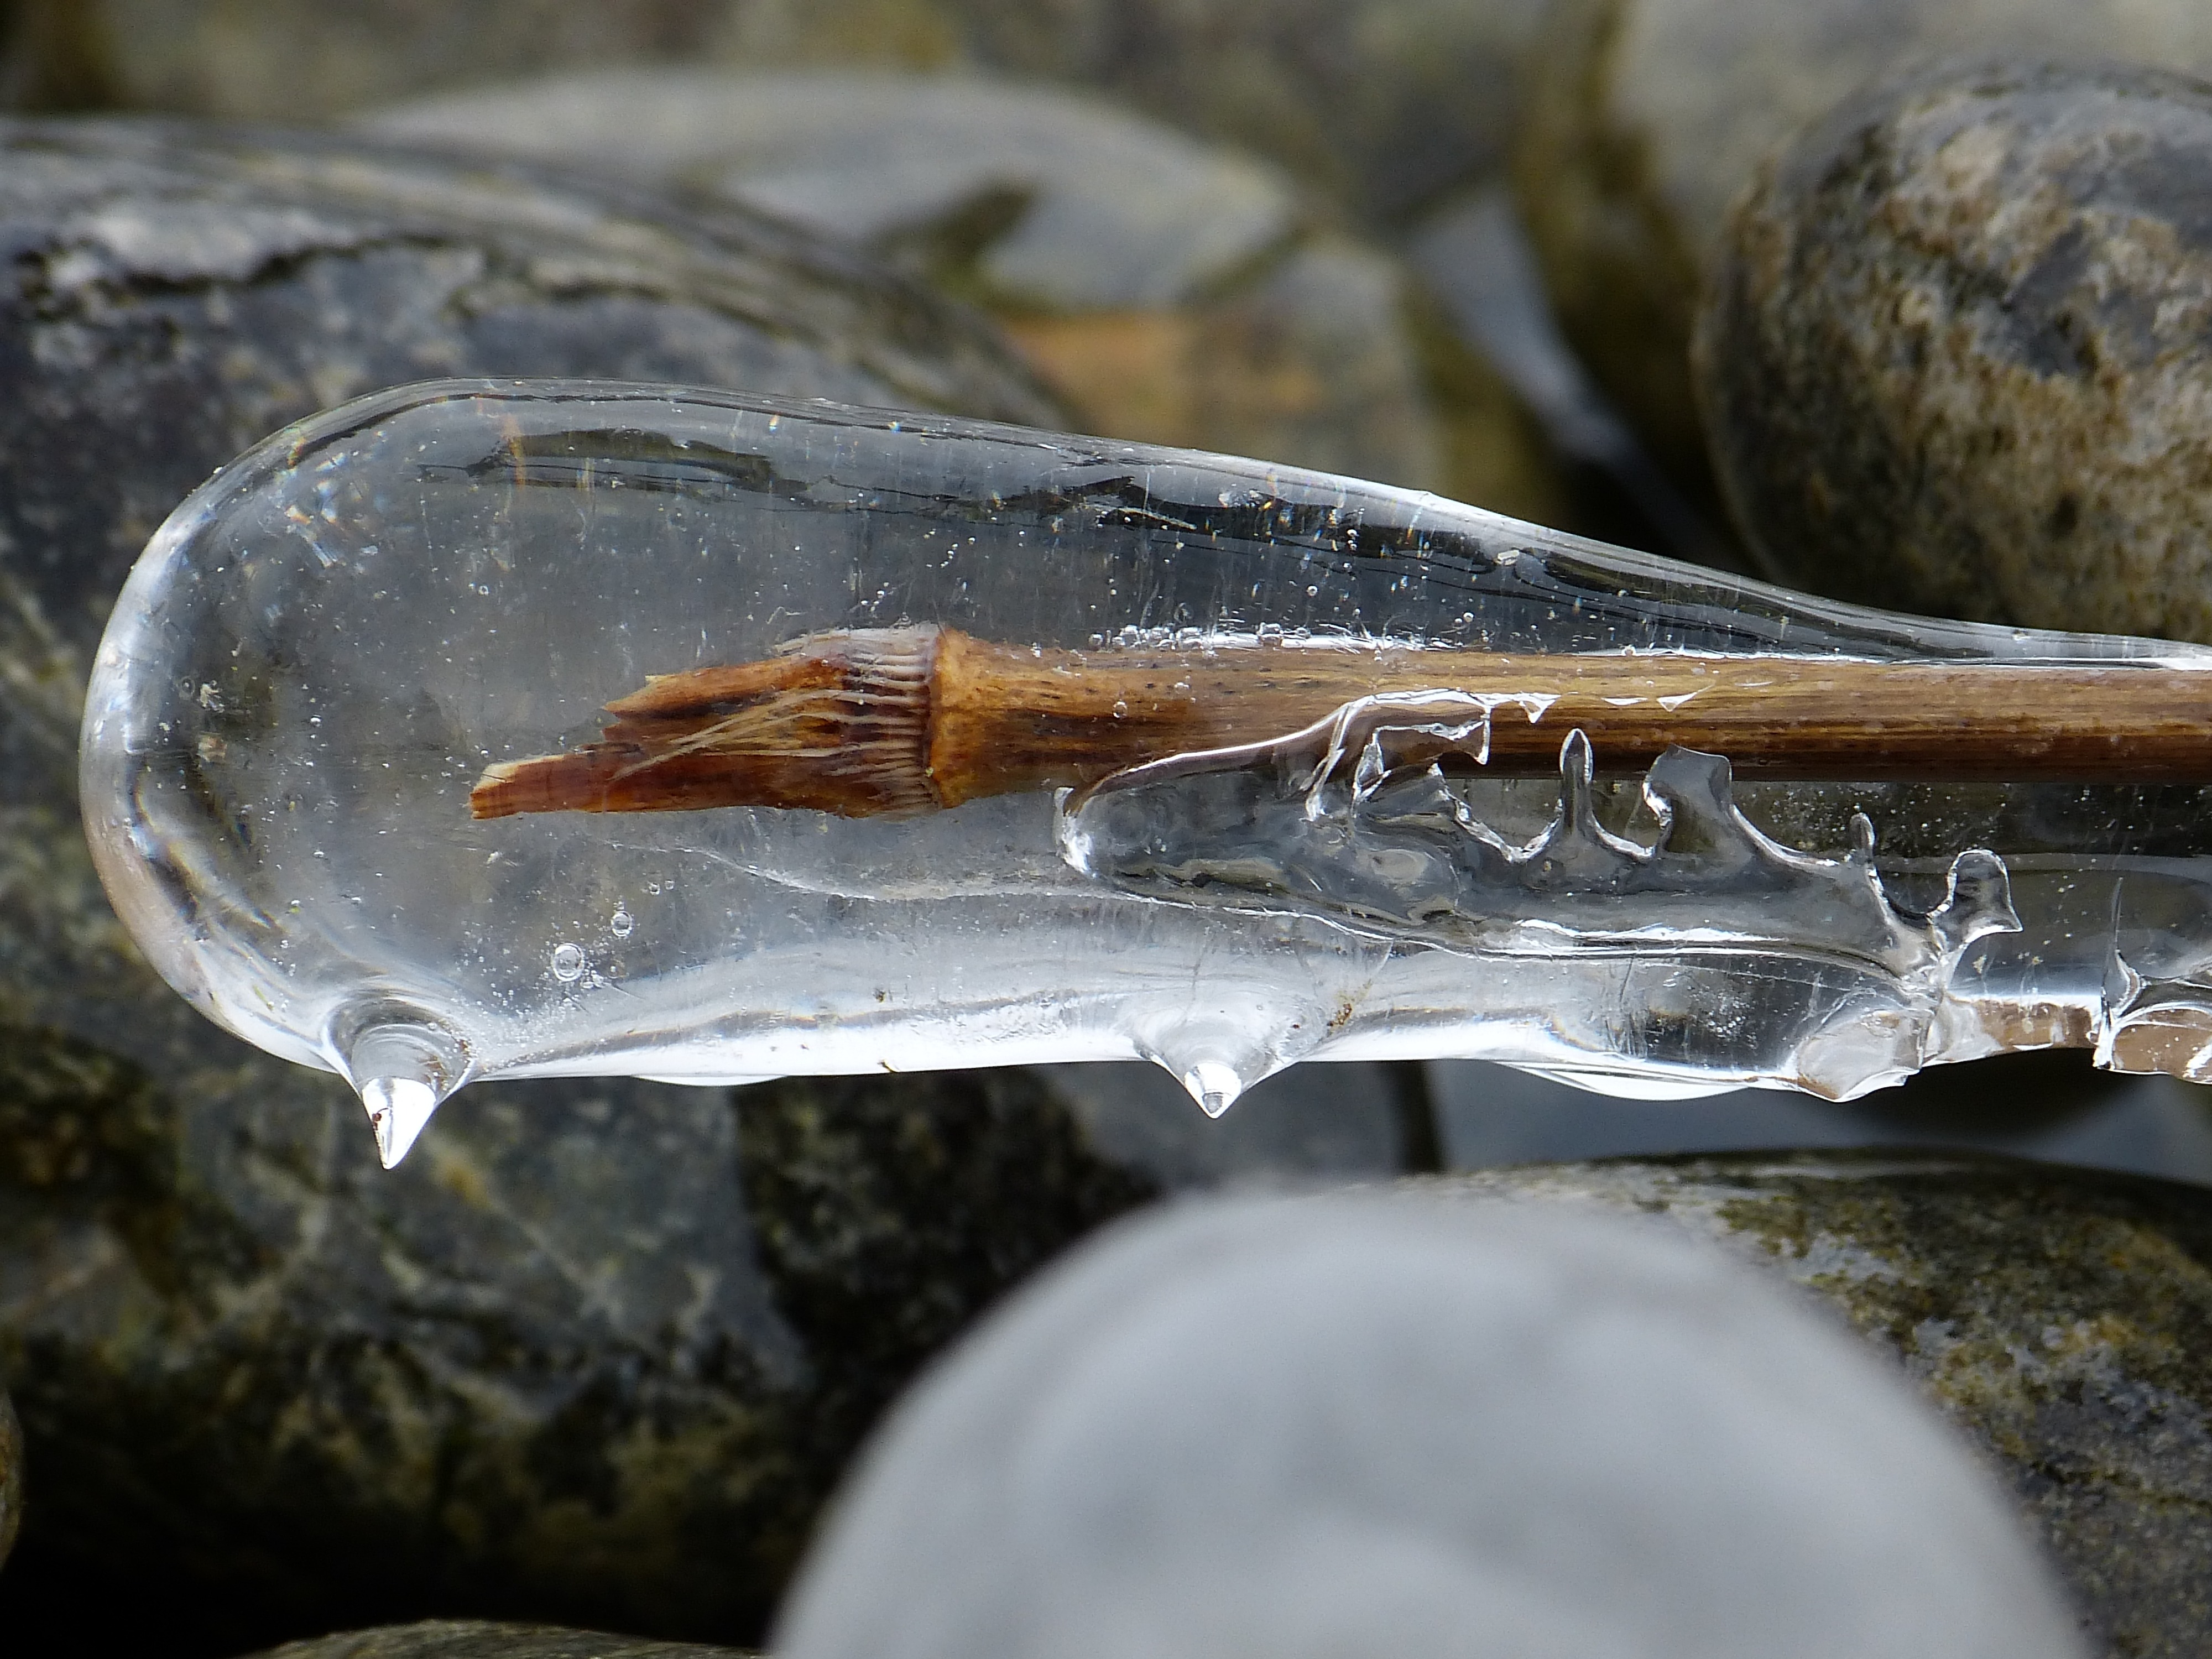
water, rock, branch, cold, winter, wood, leaf, ice, frozen, material, close up, macro photography